Sikhism in Canada

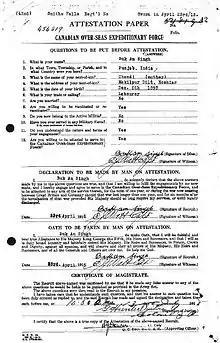
Private Buckam Singh attestation papers, World War I

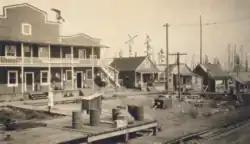
The Mayo Lumber Co. offices stand next to the train tracks in Paldi, British Columbia, late 1920s

A notable moment in early Sikh history in Canada was in 1902 when settlers first arrived in Golden, British Columbia to work at the Columbia River Lumber Company. This was a theme amongst most early Punjabi Sikh settlers in Canada to find work in the agricultural and forestry sectors in British Columbia. Punjabi Sikhs became a prominent ethnic group within the sawmill workforce in British Columbia almost immediately after initial arrival to Canada.